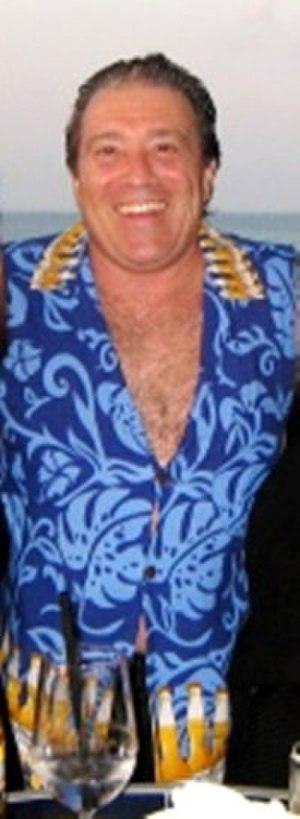
Maurice Paquin est un chanteur-compositeur franco-manitobain, né en juin 1947, à Dauphin, au Manitoba.